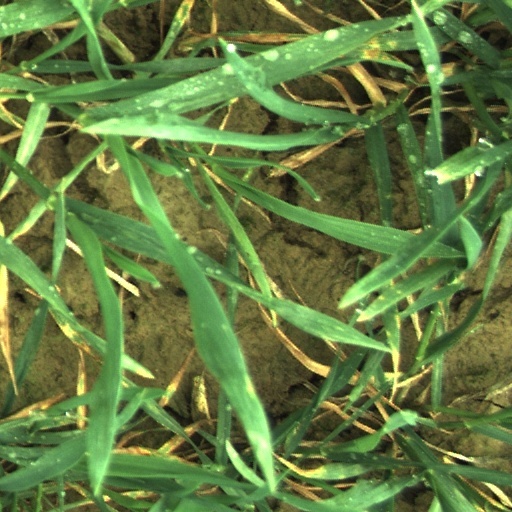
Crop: wheat